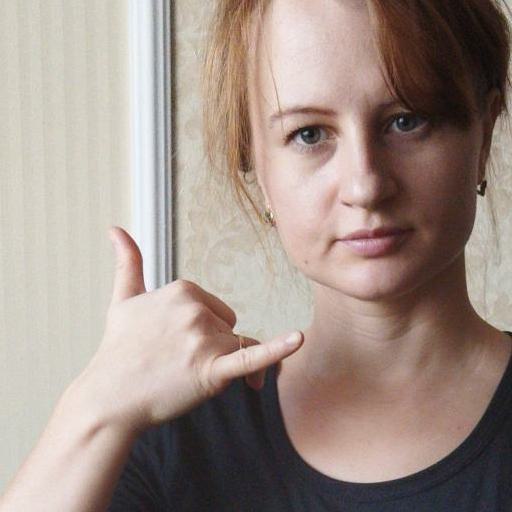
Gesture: call